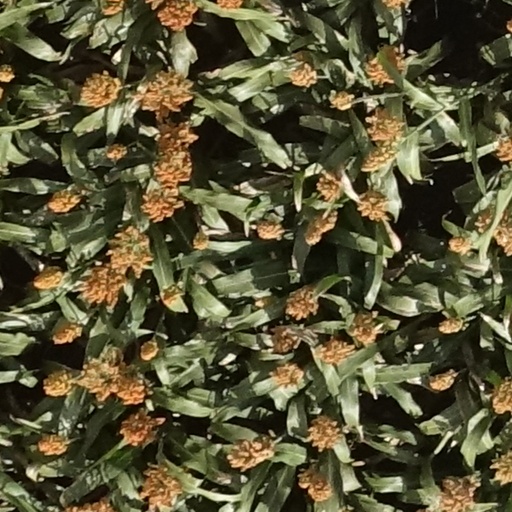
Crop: sorghum